Crew management

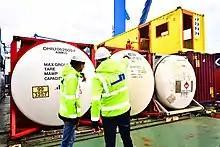
Crew management in the maritime/shipping industry - regular crew inspections

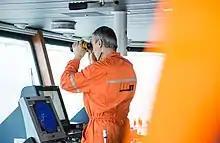
Crew management - captain at sea

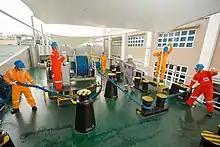
Mooring station - crew training at United Marine Training Center in Manila

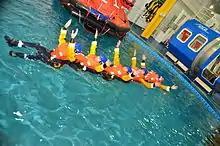
Kherson Maritime Specialized Training Centre (KMSTC) in Ukraine

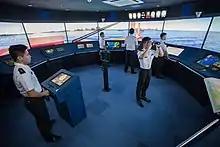
Full mission bridge simulator - crew training at UMTC in the Philippines

Organisations that provide crew management services are known as crew management companies, or crewing managers, as commissioned by ship owners, ship managers, ship operators or charterers under a crew management contract.